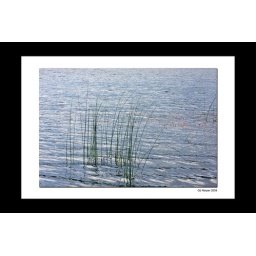
Some sort of water grass in Sturgeon Lake